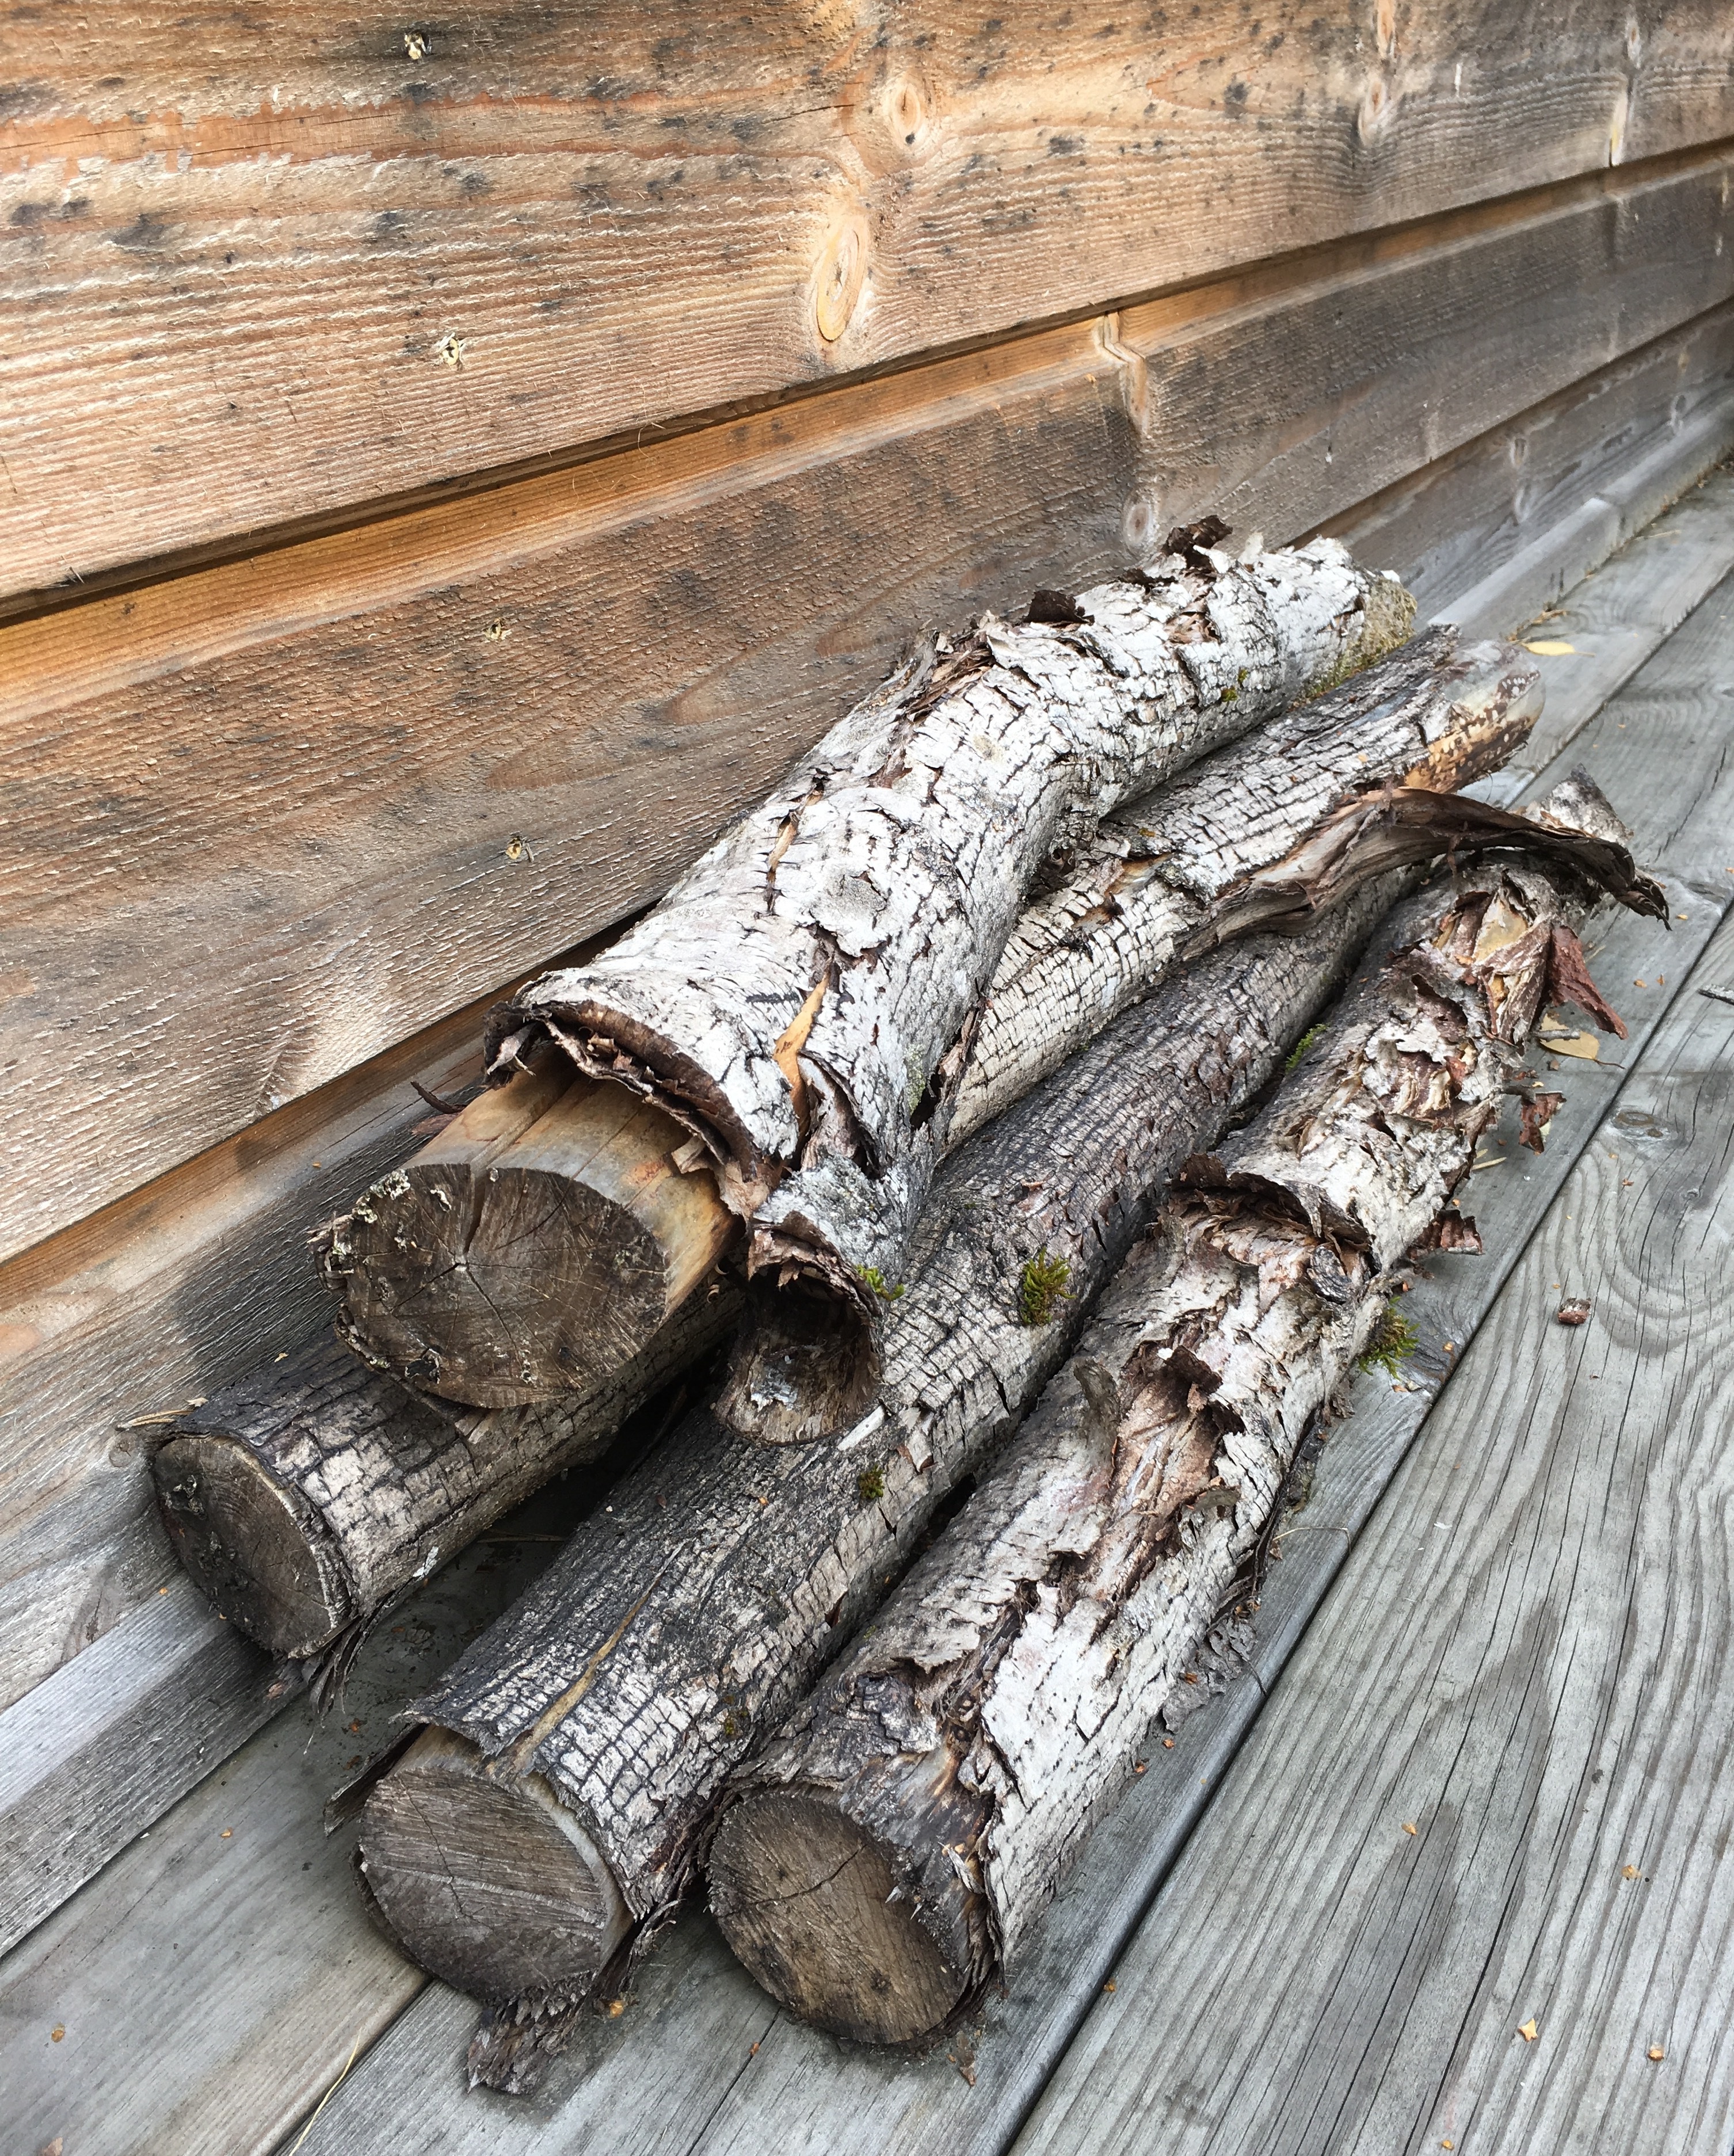
branch, wood, twig, woodwork, by, iron, carving